Potheridge

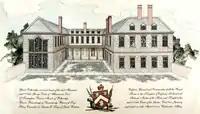
Conjectural reconstruction of Potheridge House, Merton, Devon, built by General George Monck, 1st Duke of Albemarle (1608–1670) between 1660 and 1670. South front. It was partially demolished after 1734. The only surviving part in 2014 is the right hand block. The left hand block was a chapel

According to the Devon antiquarian, Sir William Pole (died 1635), Potheridge was the residence of the family of Monk ("alias" Monke, Monck, etc.) from at the latest 1287. The family was recorded in ancient Norman-French charters as "le Moigne" (modern French "le moine", "the monk") or "de Moigne" and was Latinized as "Monachus", from ancient Greek "μοναχός" (monachos), "single, solitary" and Anglicised as "Monk", or "Monck". According to Tristram Risdon (died 1640) in about 1216 "Roger le Moyney" held one fee in the Devon parish of West Anstey and was succeeded by "William le Moyney". As recorded in the Book of Fees "William le Moigne" and "Roger le Moyne" held land in West Anstey from "Ralph de Champeus" who held from the feudal barony of Barnstaple. The family is memorialised by today's "Money Common" in that parish. Another part of Anstey was held by the feudal barony of Okehampton. The descent of the family of "Monk of Potheridge" is given as follows in the Heraldic Visitation of Devon: